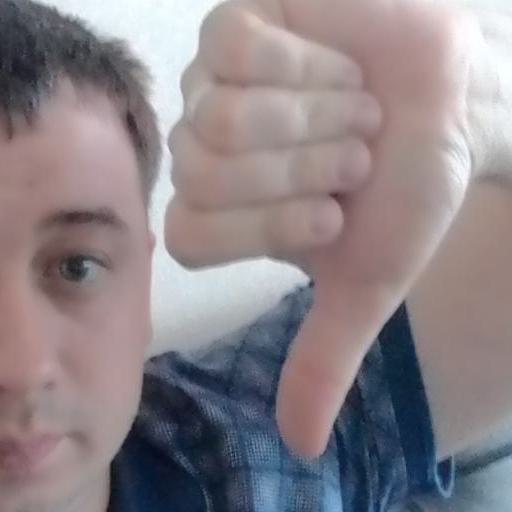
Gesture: dislike